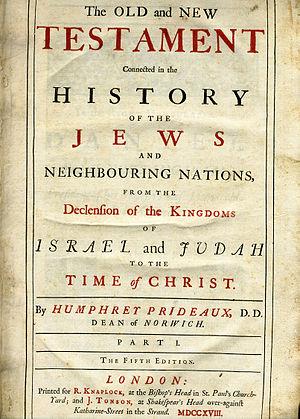
Humphrey Prideaux est un homme d'église, théologien et orientaliste anglais.